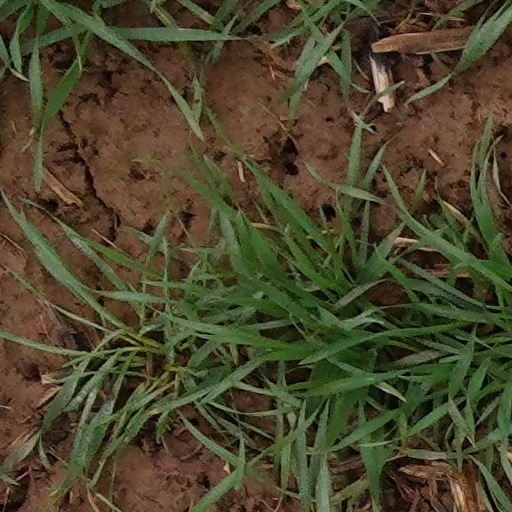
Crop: wheat